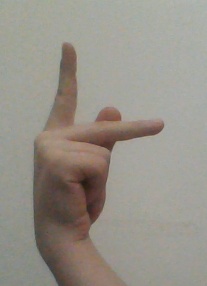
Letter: dha